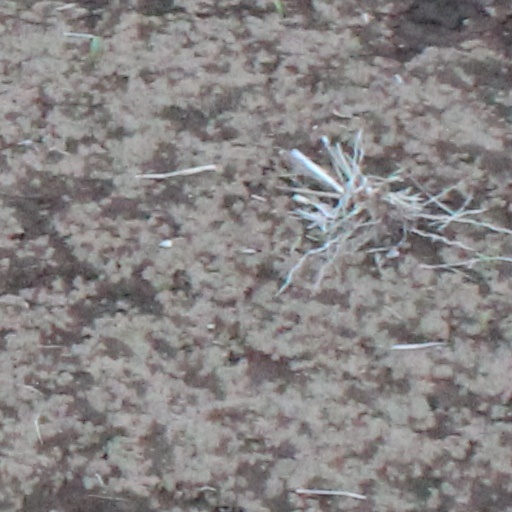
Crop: wheat